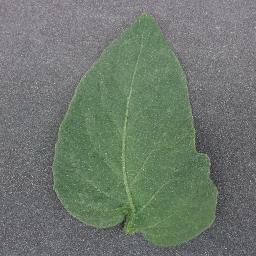
Label: Tomato___healthy